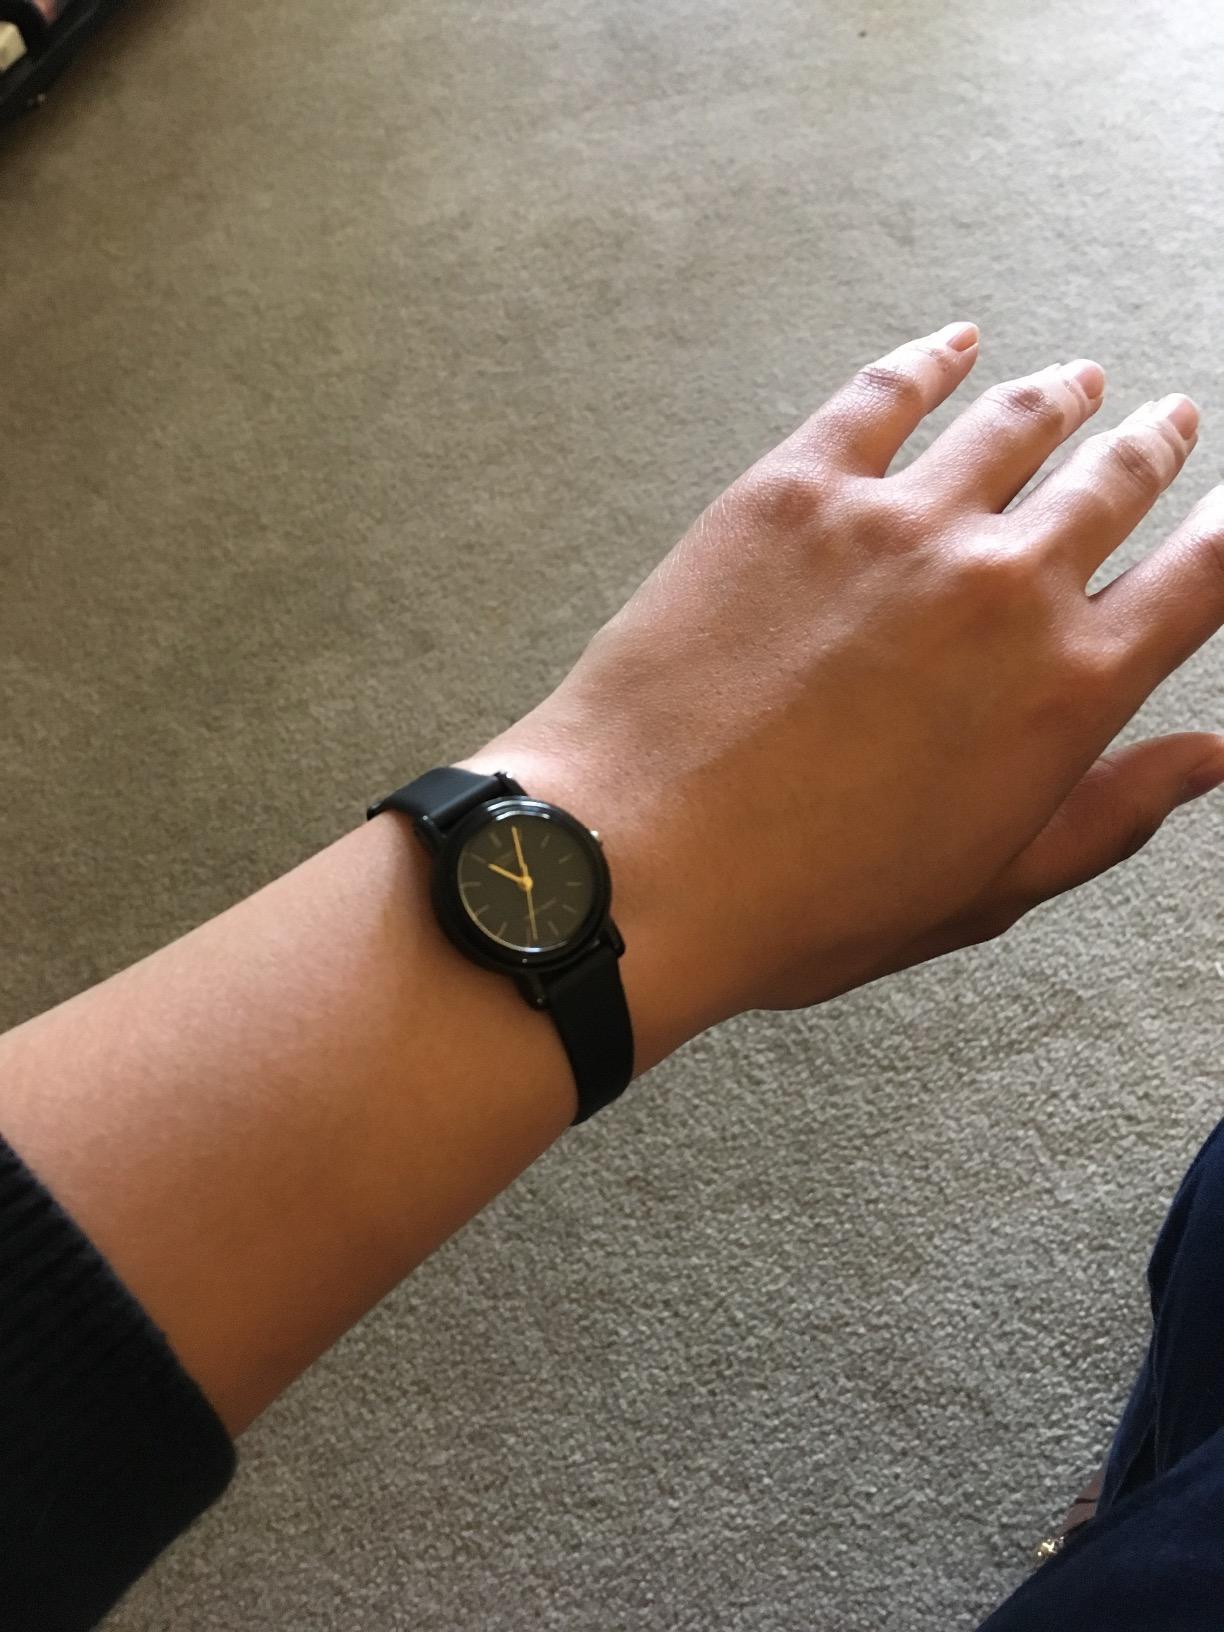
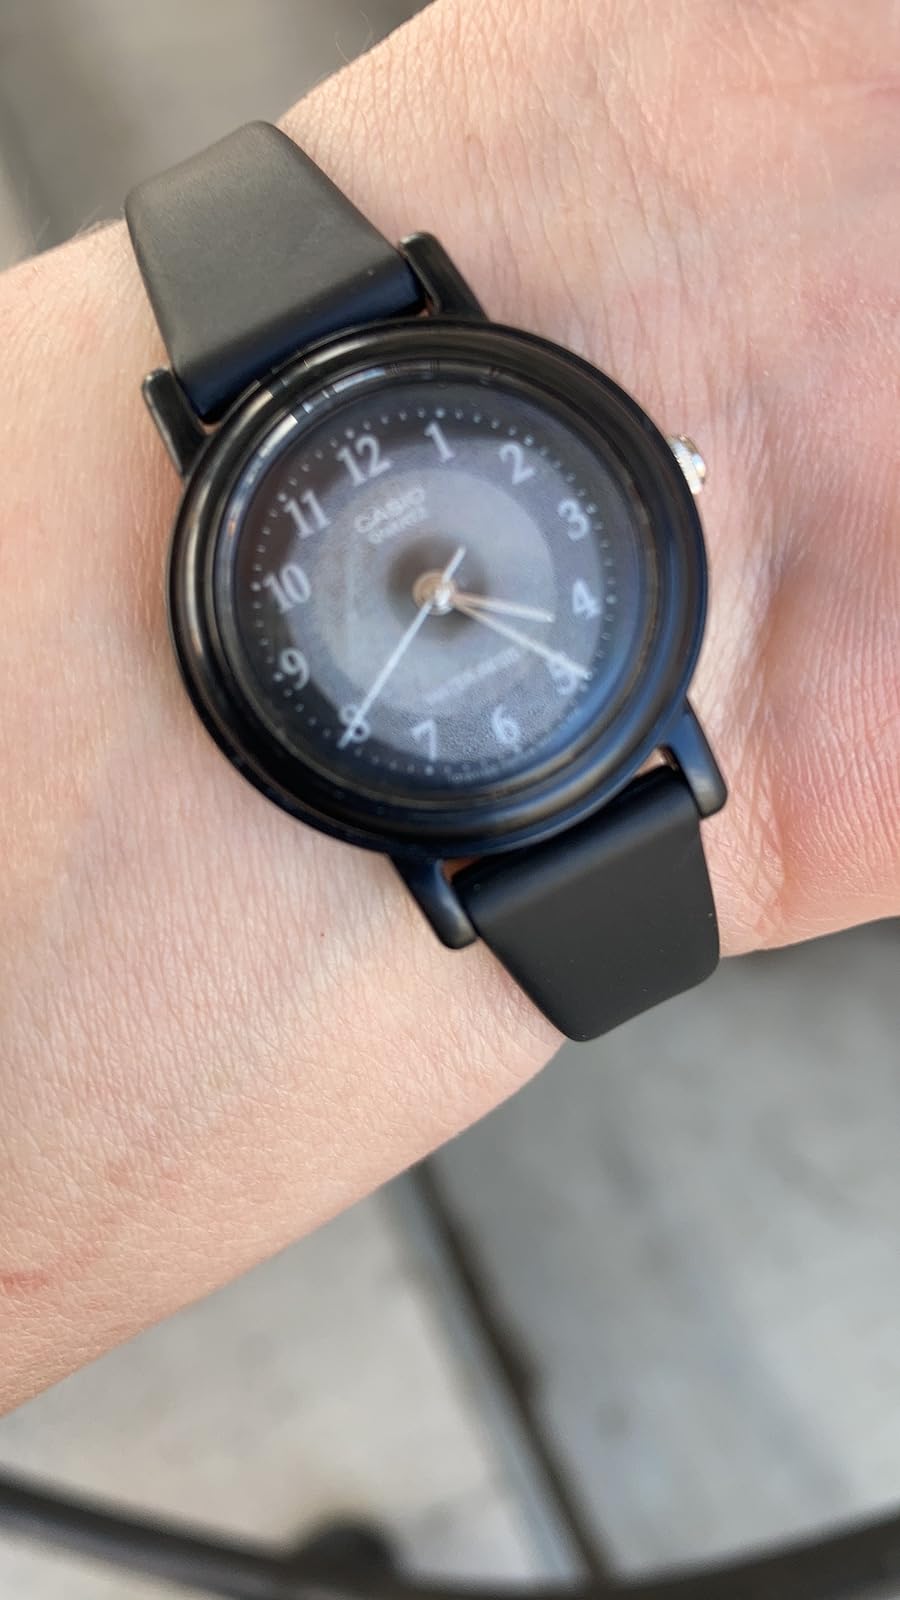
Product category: accessories_watch
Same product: no